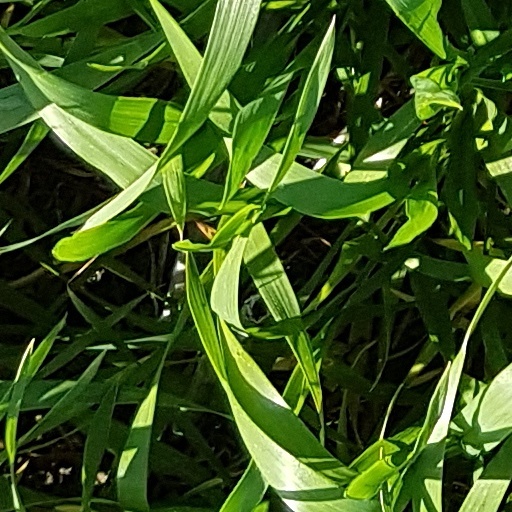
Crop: wheat